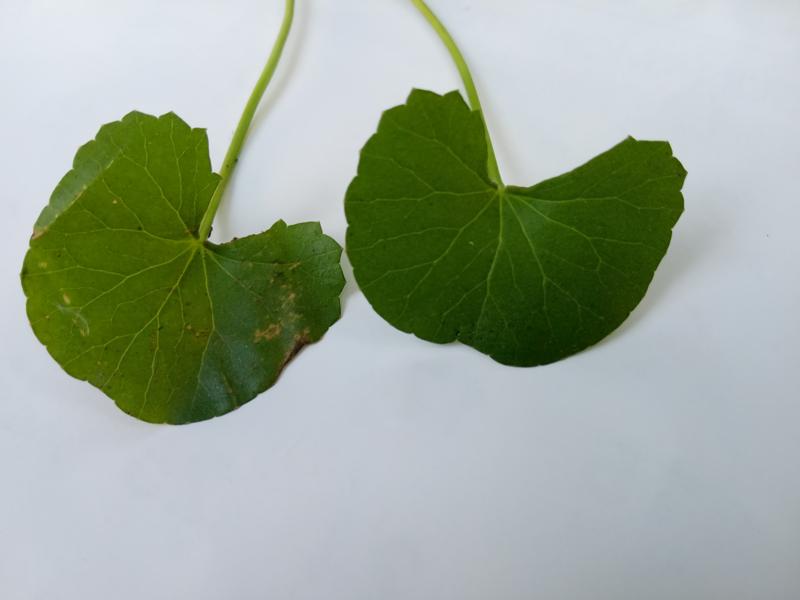
Weed species: Centella asiatica